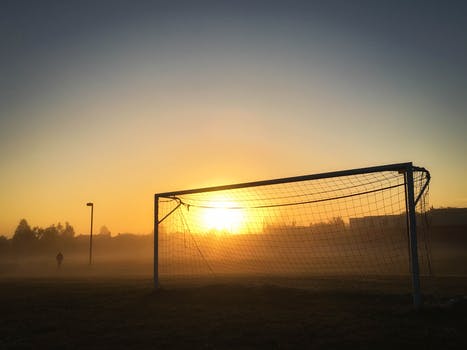
Label: No Watermark